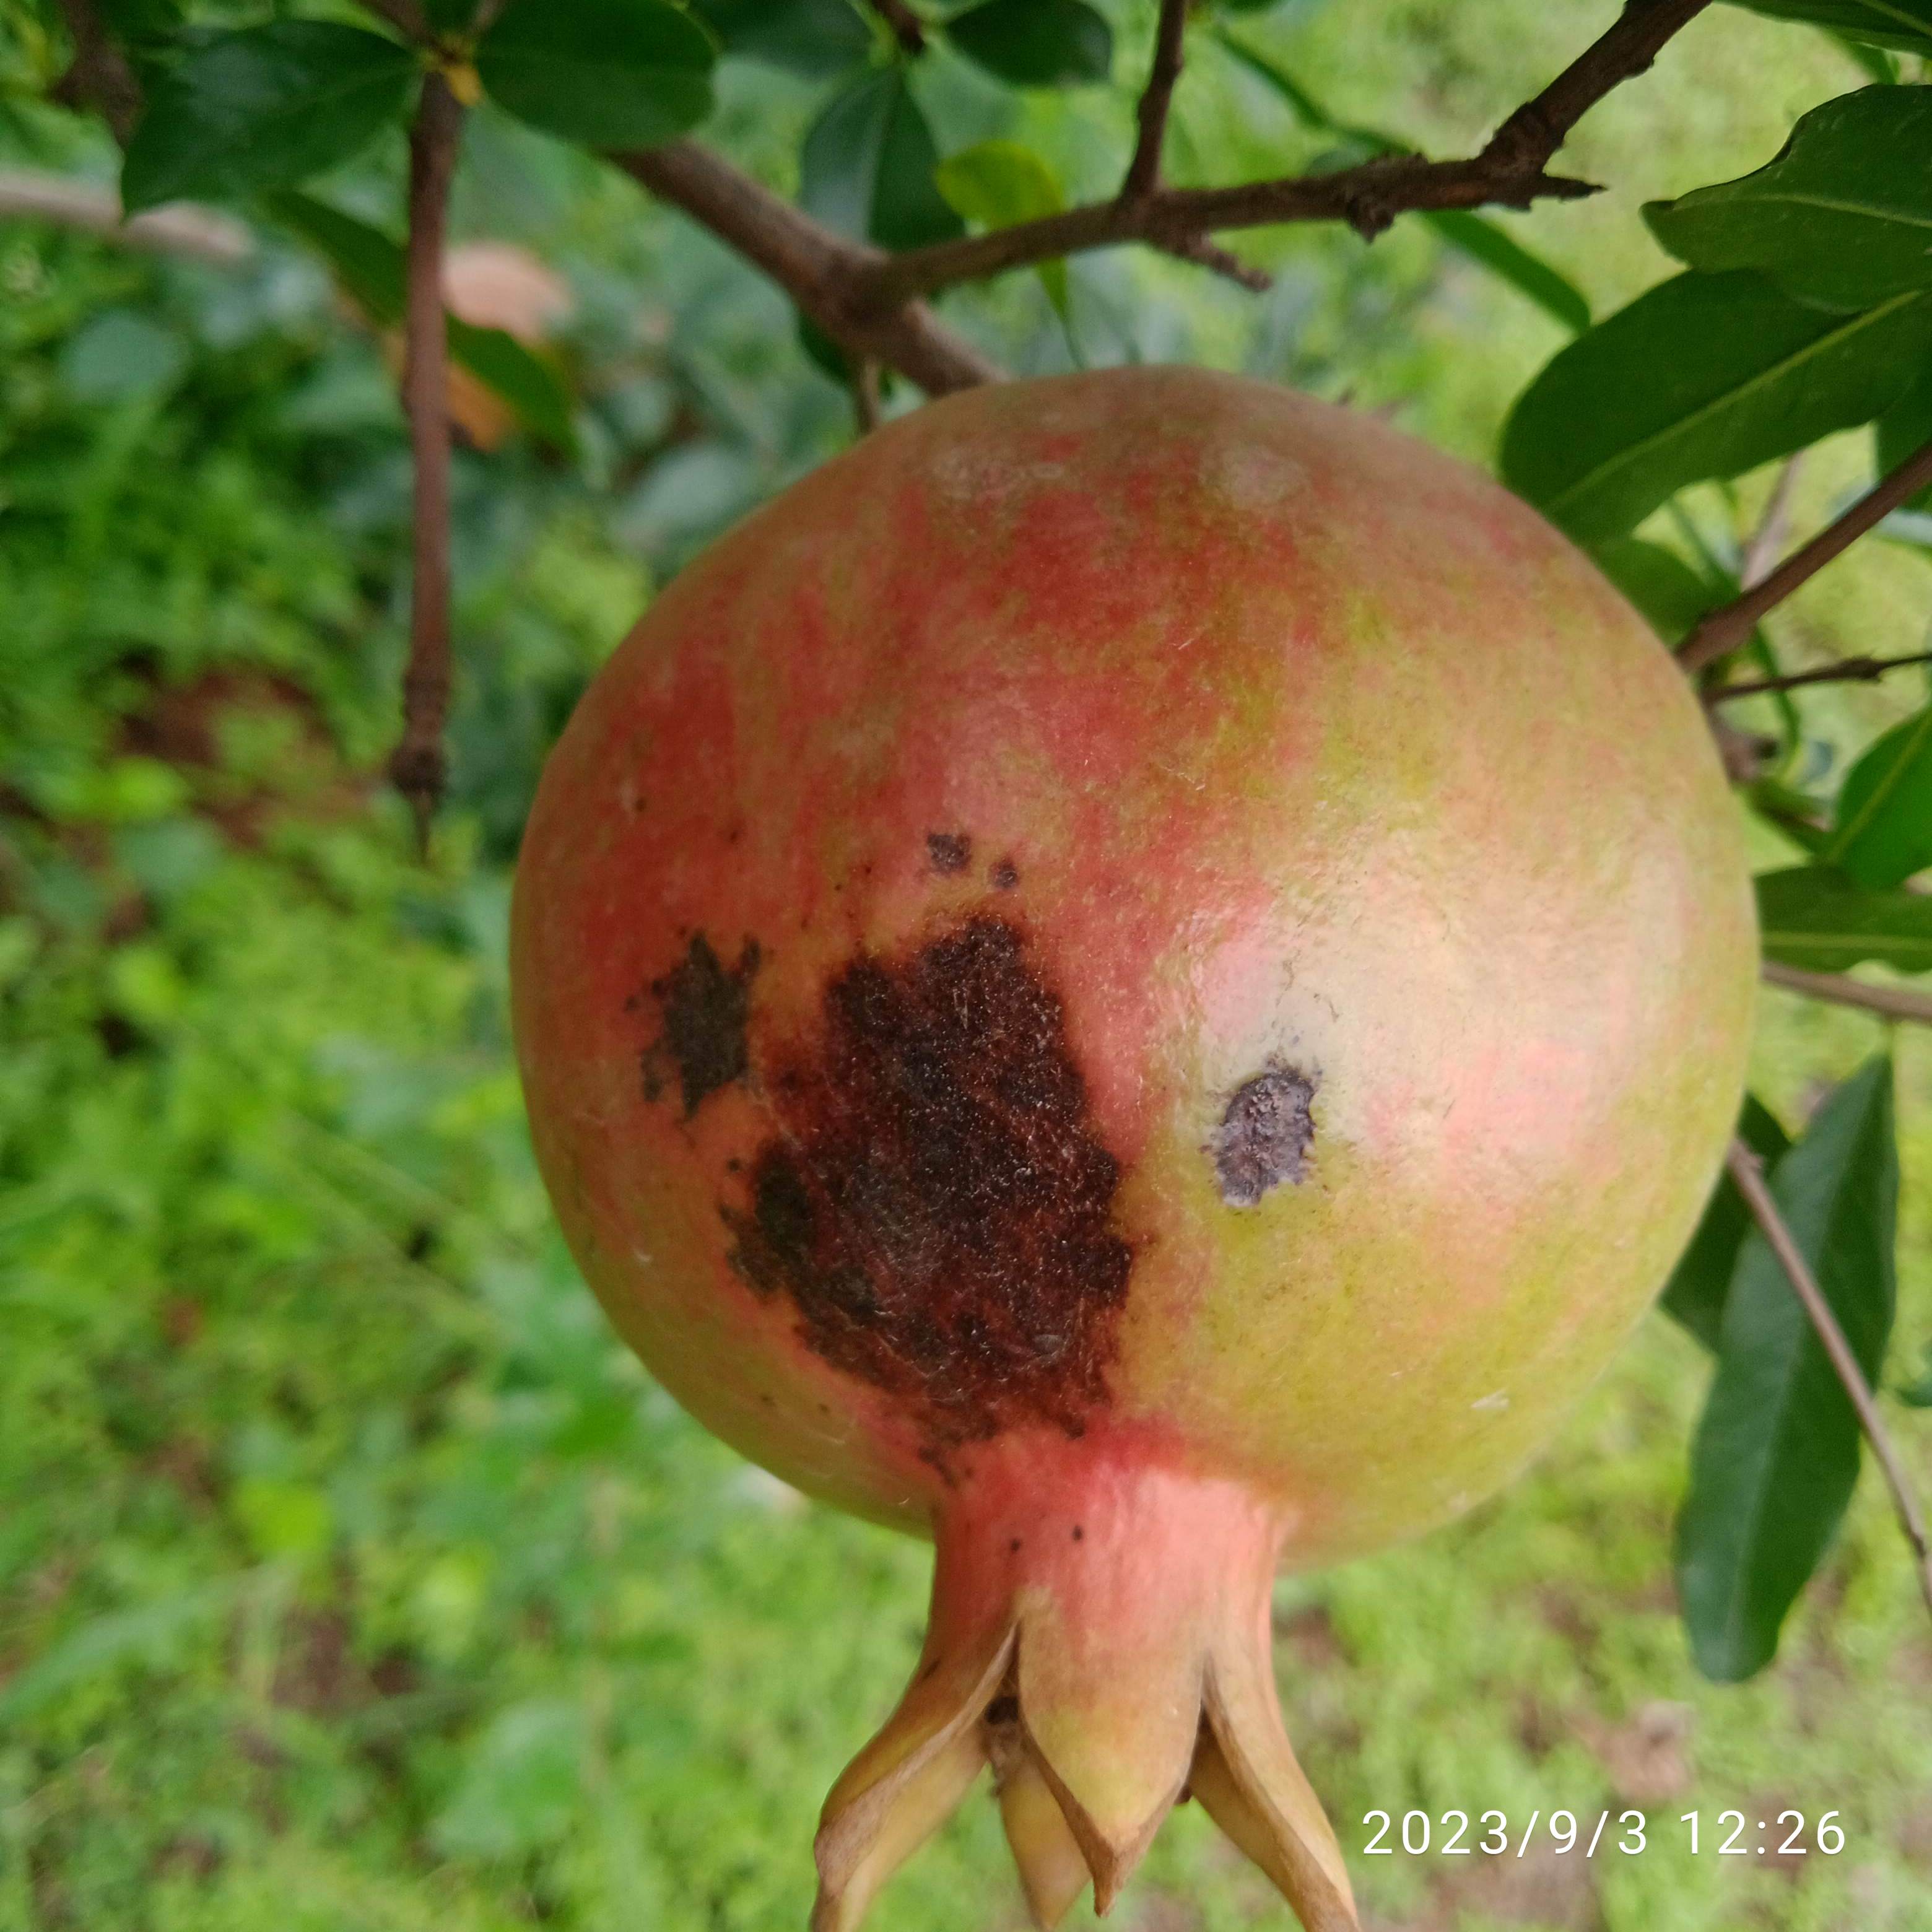
Label: Anthracnose